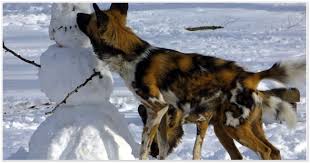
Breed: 211-n000025-African_hunting_dog